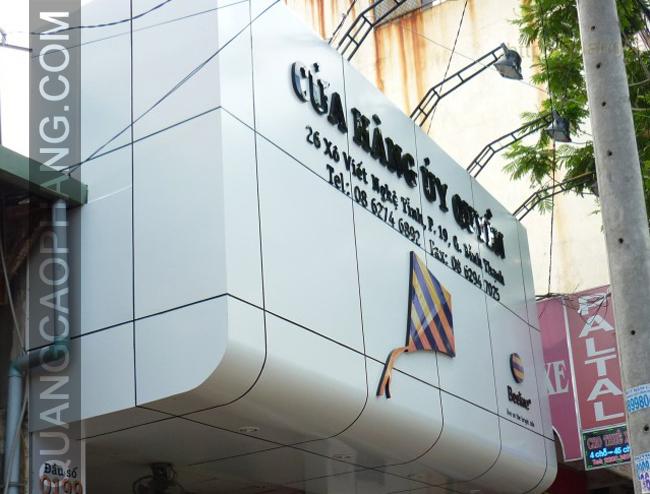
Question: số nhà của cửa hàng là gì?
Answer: số nhà của cửa hàng là 26